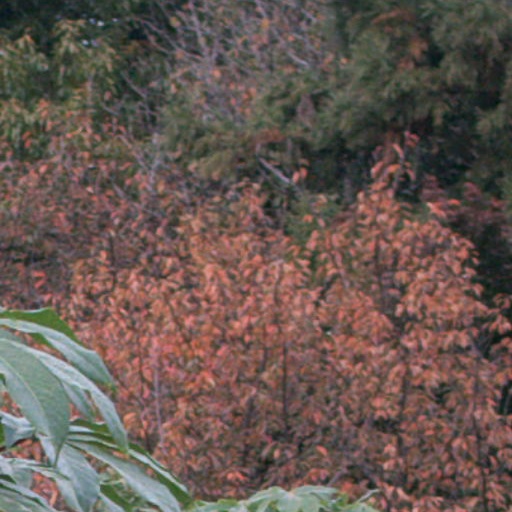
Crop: cassava